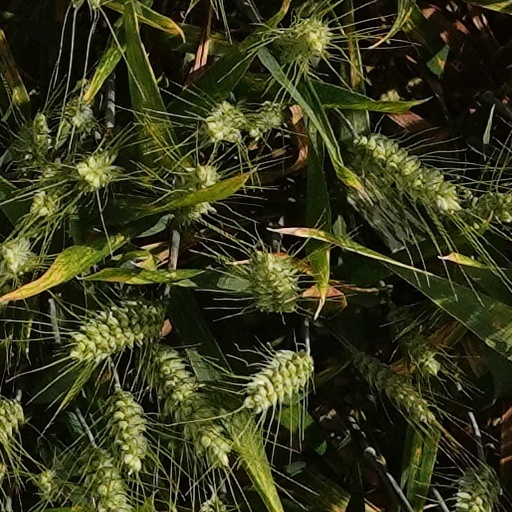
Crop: wheat